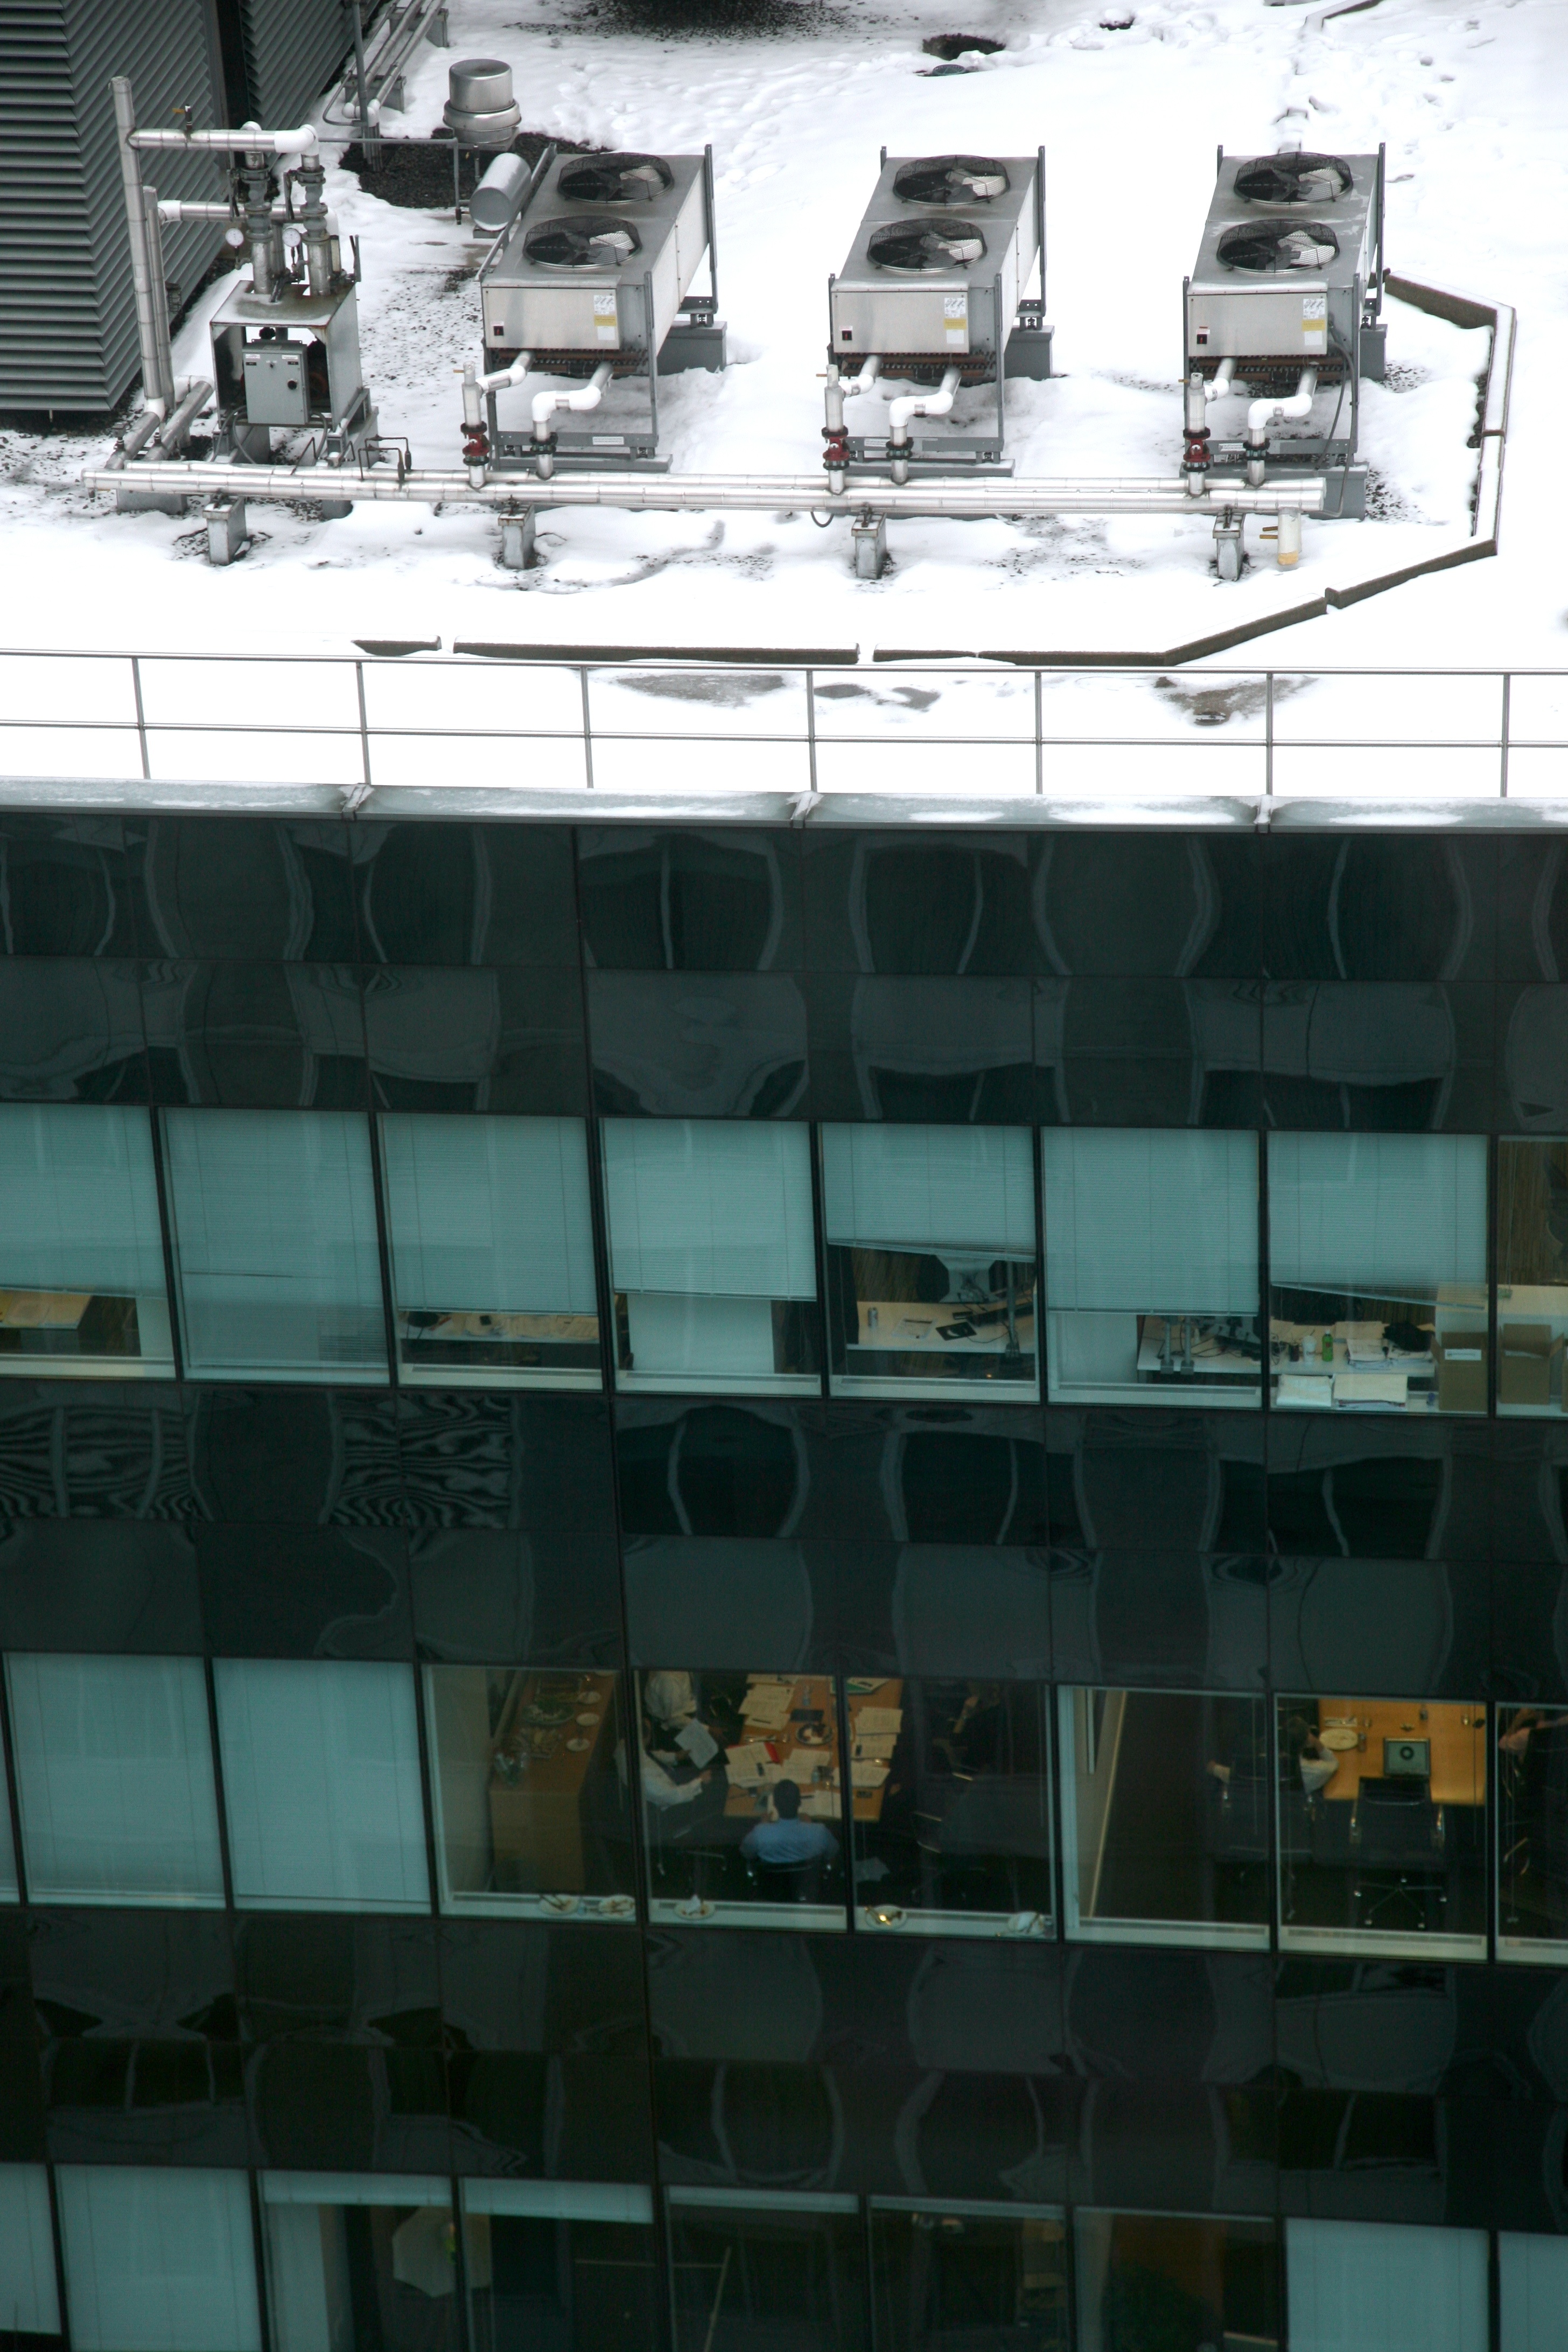
architecture, boat, window, vehicle, nyc, facade, interior design, newyork, design, hotel, newyorkcity, ny, midtownwest, parkermeridien, parkermeridienhotel